Climate change in Vermont

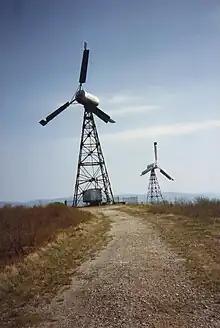
Prototype wind turbines, Little Equinox Mountain

Changing climate may reduce the output of Vermont's US $700-million dairy industry, which provides 70 percent of the state’s farm revenue. (As of 2019, about 135,000 of the 10 million US dairy cows were in Vermont.) Higher temperatures cause cows to eat less and produce less milk. Climate change may also pose challenges for field crops: Some farms may be harmed if more hot days and droughts reduce crop yields, or if more flooding and wetter springs delay their planting dates. Other farms may benefit from a longer growing season and the fertilizing effect of carbon dioxide.